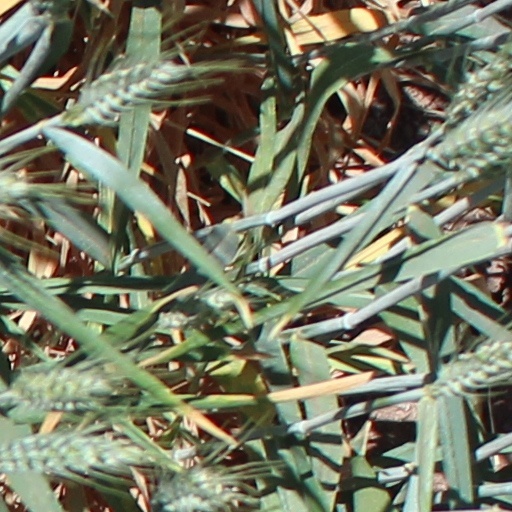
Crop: wheat